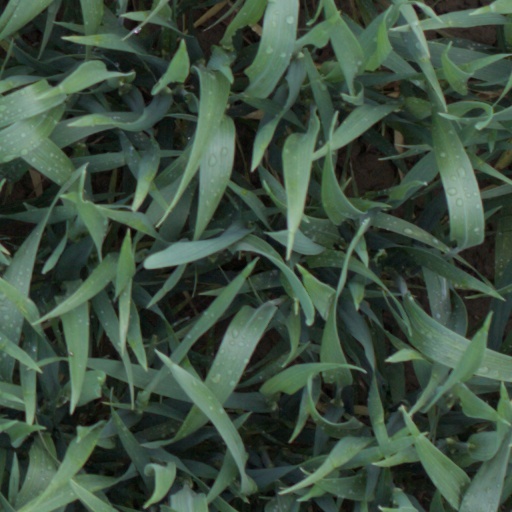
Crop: wheat